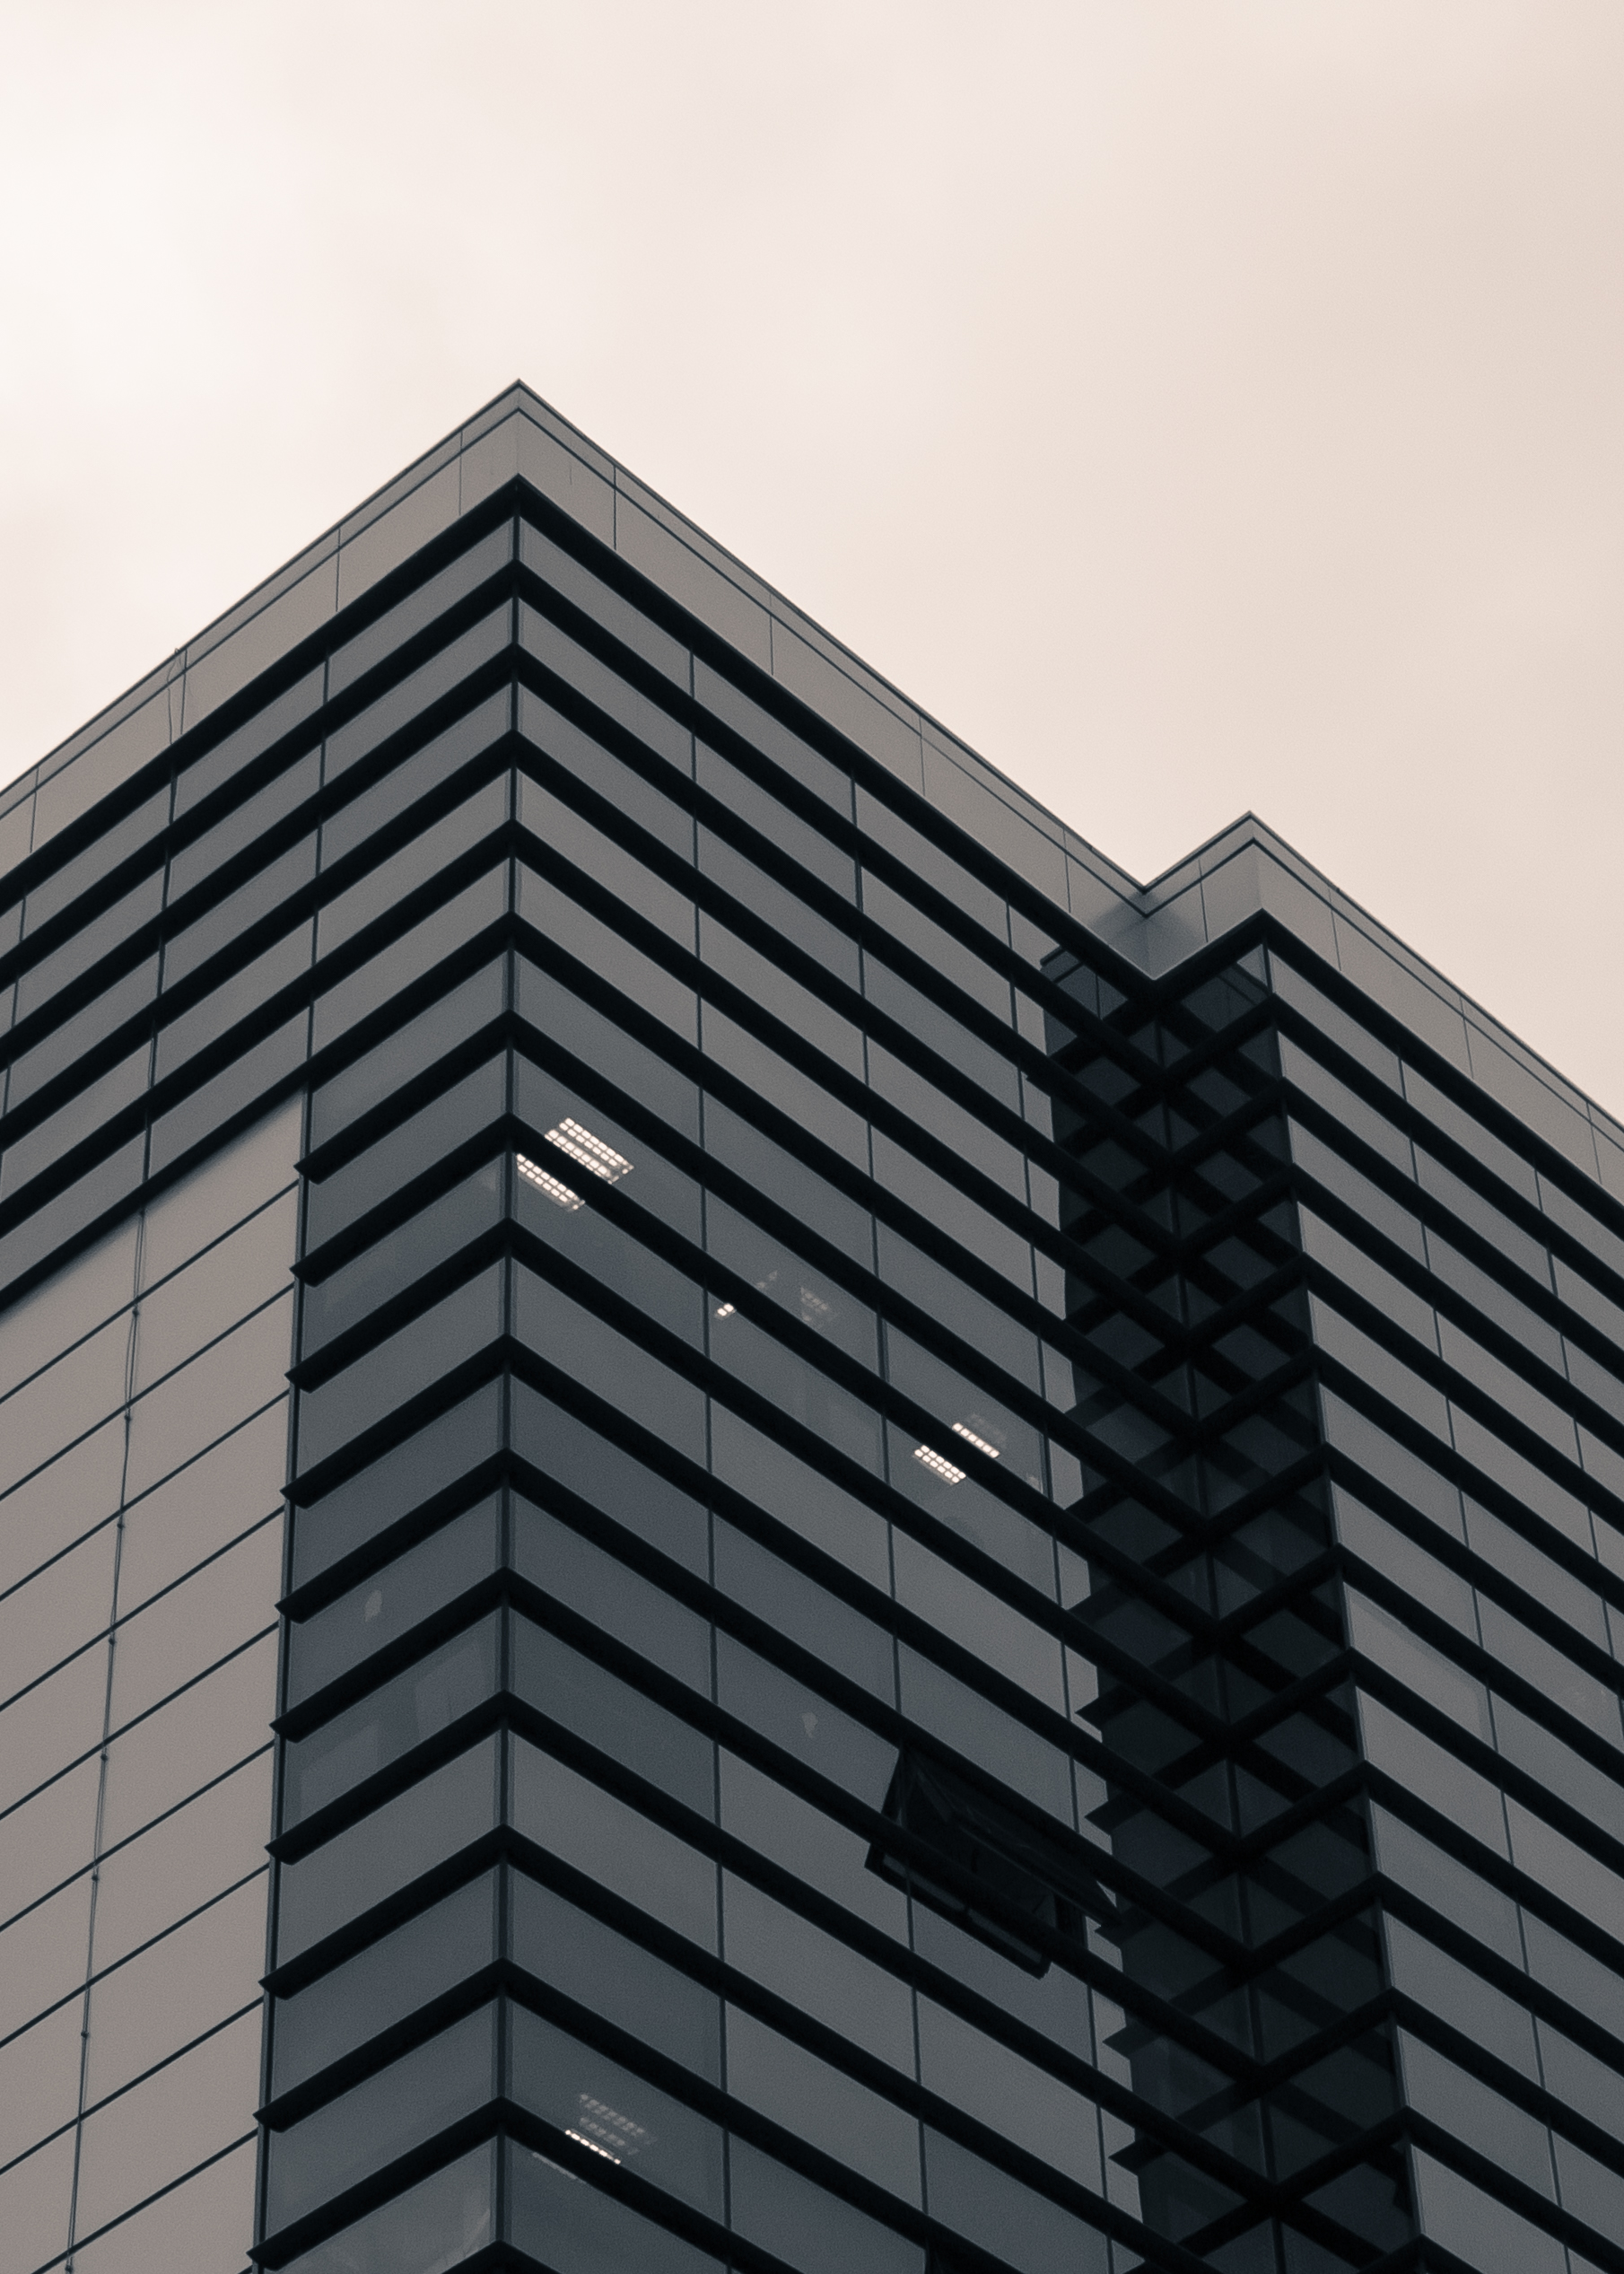
black and white, architecture, sky, glass, perspective, building, city, skyscraper, urban, cityscape, downtown, line, office, facade, business, modern, material, tower block, futuristic, windows, symmetry, contemporary, shape, headquarters, tallest, finance, residential area, brutalist architecture